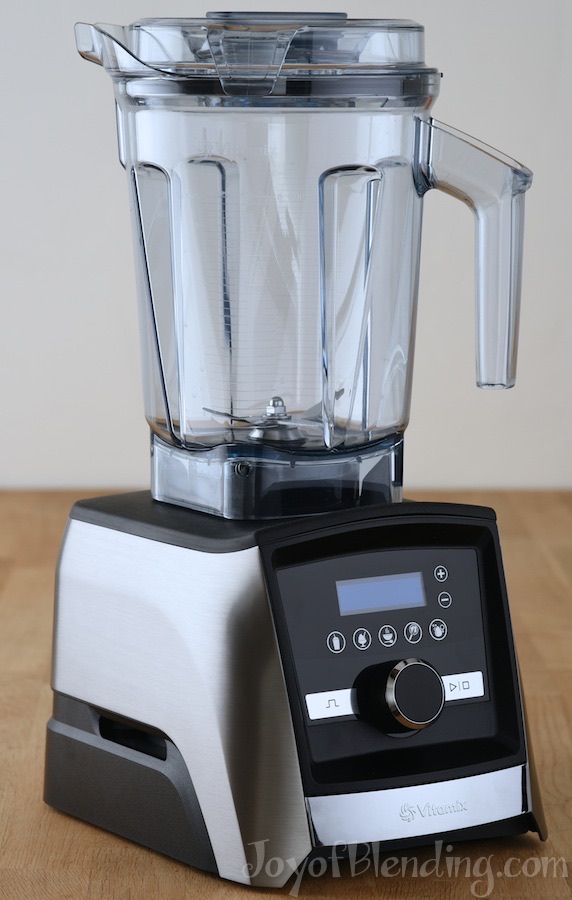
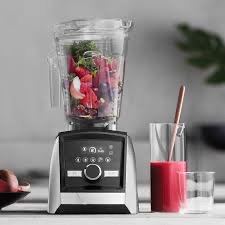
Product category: items_blender
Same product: yes